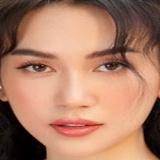
ca sĩ Sĩ Thanh